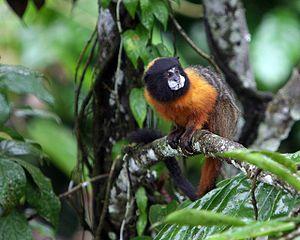
Saguinus tripartitus, communément appelé Tamarin à manteau doré, est une espèce de primates de la famille des Cebidae.